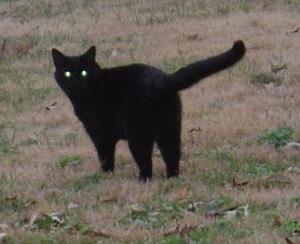
Le chat-vampire de Nabeshima est une légende japonaise mettant en scène un chat qui absorbe le sang d'une victime féminine et usurpe ensuite son identité, afin de séduire l'homme amoureux de la jeune fille. Cette légende s'inscrit dans la plus large thématique du chat au Japon, animal auquel est consacré un folklore important dans ce pays